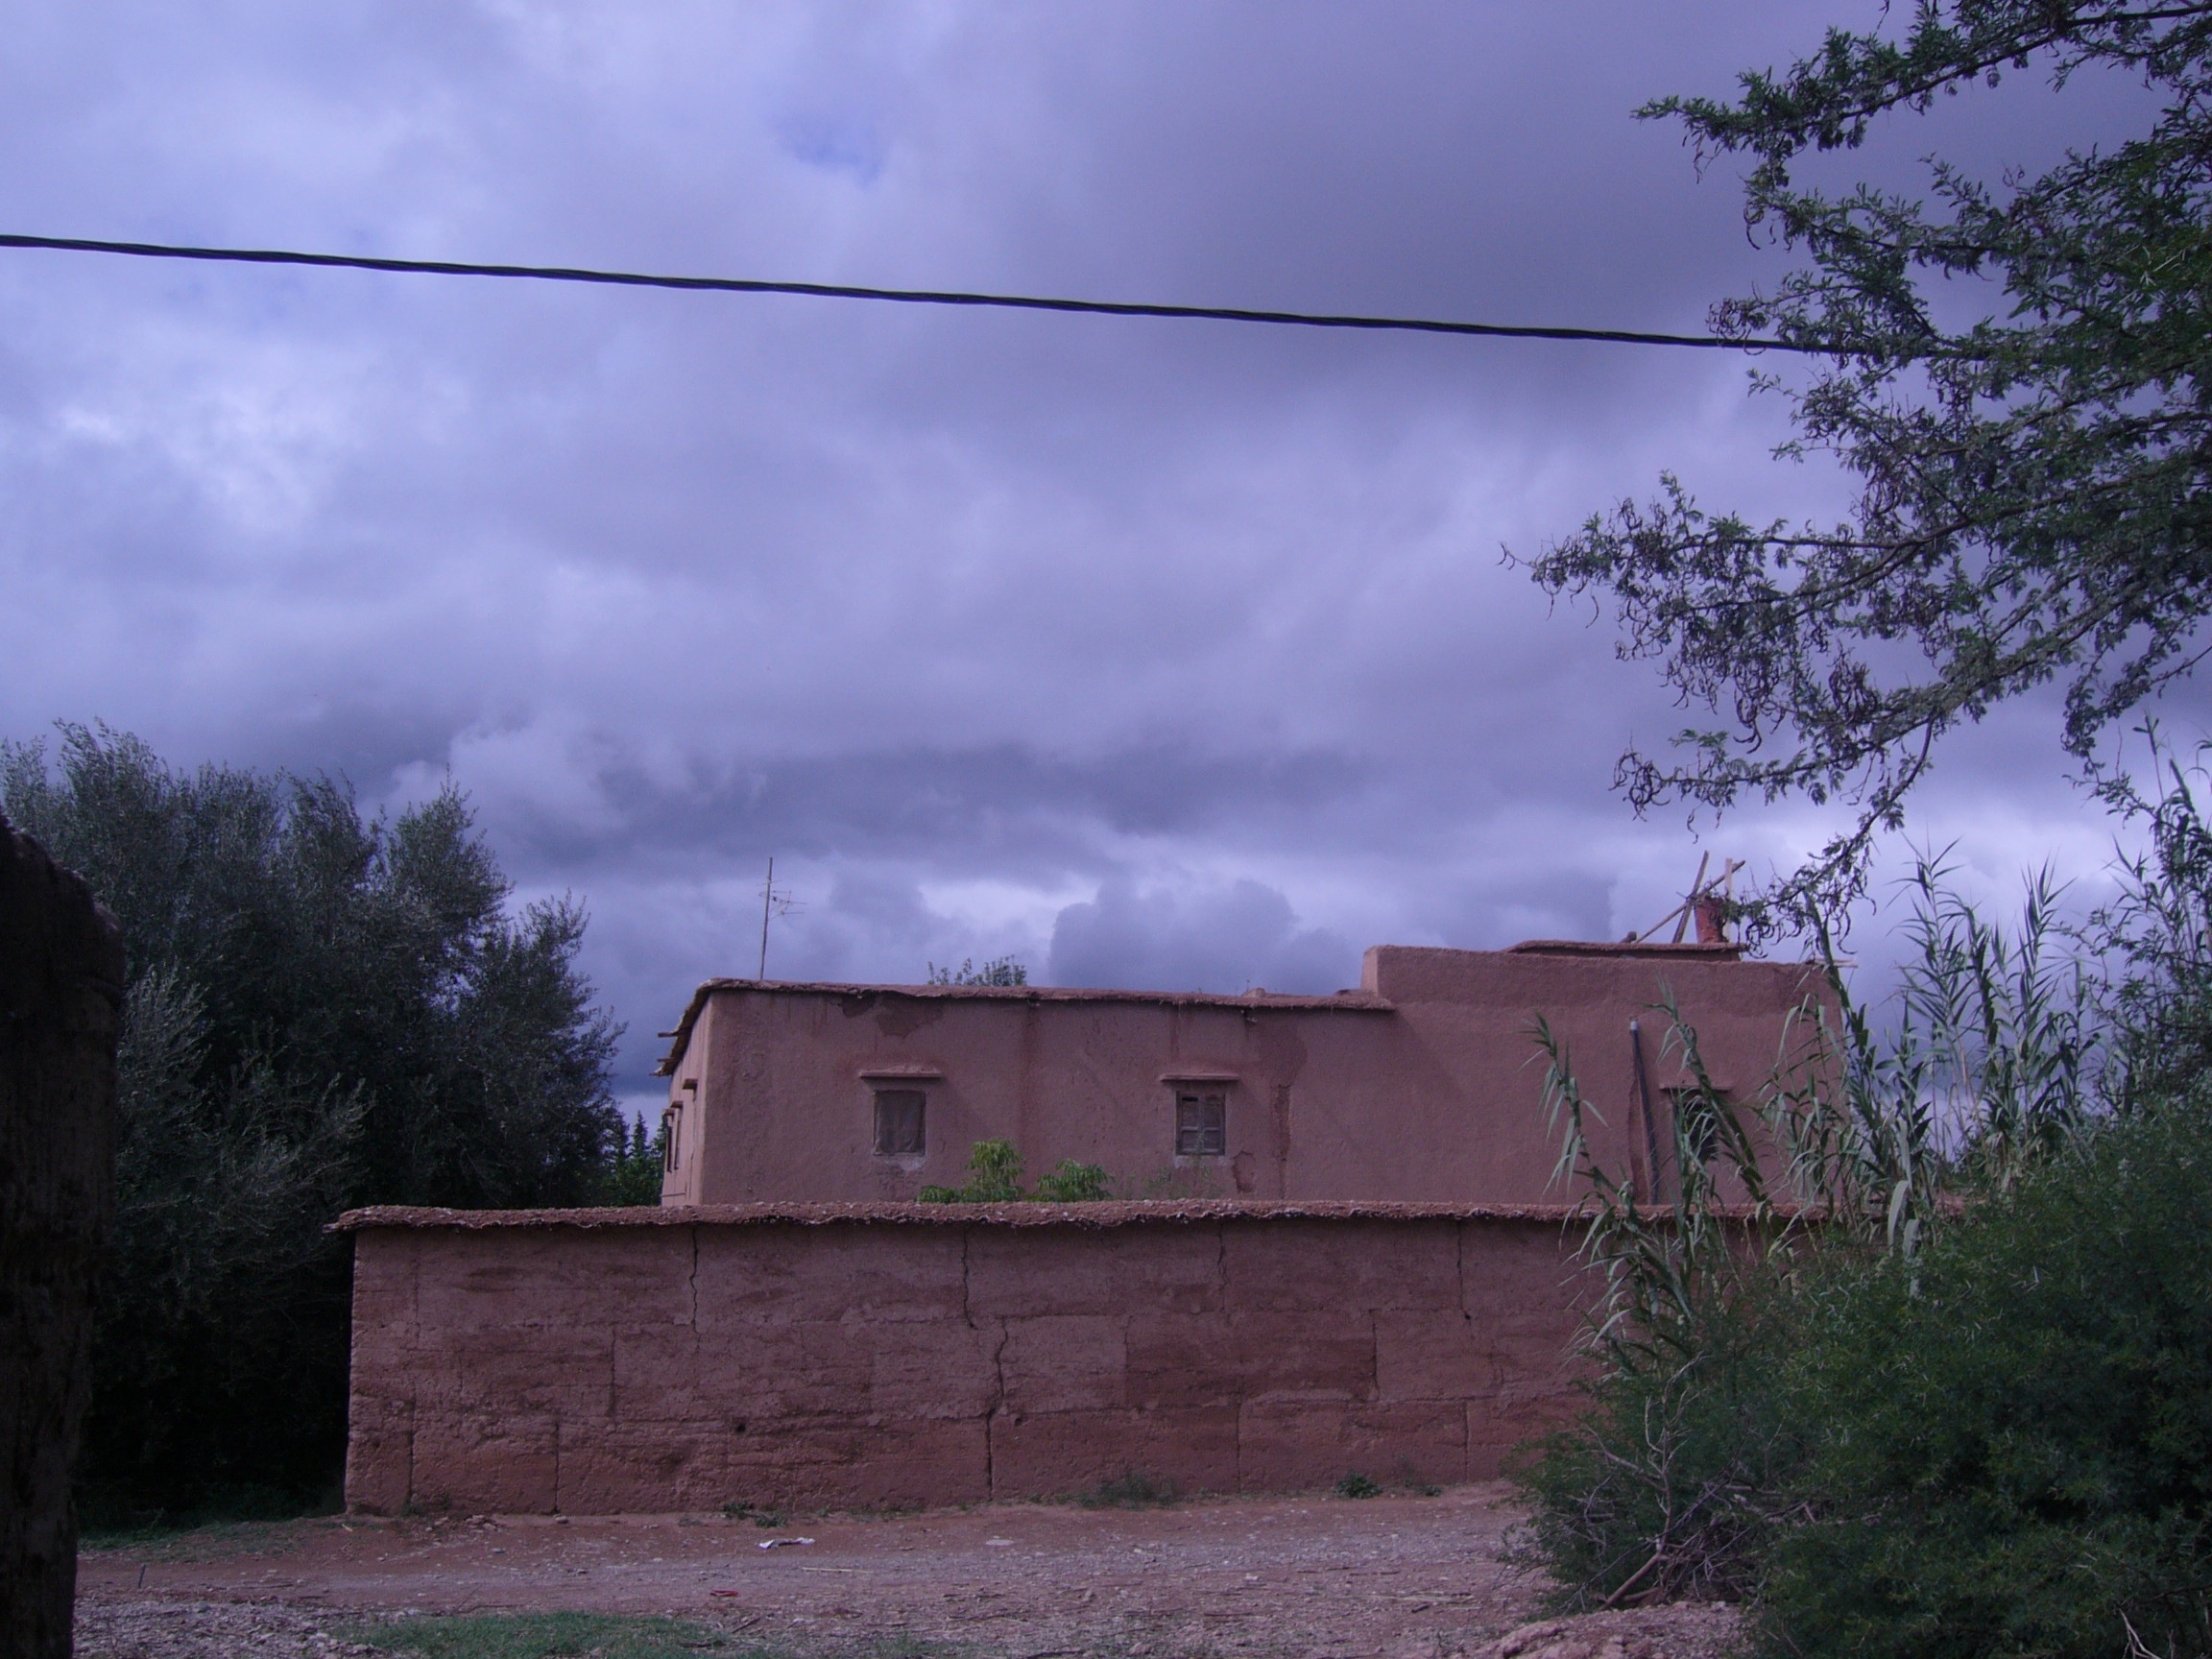
tree, cloud, sky, house, weather, rural area